K21

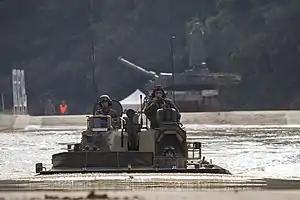
Amphibious driver training

The K21 is equipped with a turbocharged Doosan D2840LXE V-10 diesel engine. The vehicle weight is approximately 25.6 tonnes which, combined with the total output of the engine, gives it a power/weight ratio of approximately 29 hp/t. The K21 PIP will feature an improved version of the engine that will give the vehicle an increased power of 840 hp.